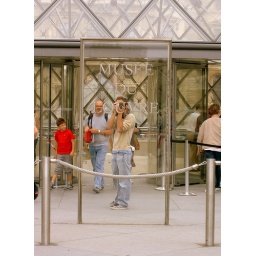
ignore the cute boy in the glass doorway